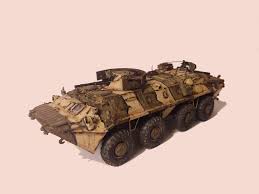
Label: BTR-70